St. Pius X Seminary

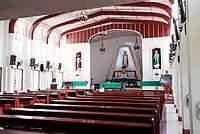
The Chapel

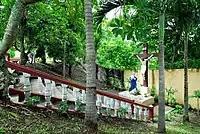

The erection of the Diocese of Capiz on 28 May 1951 brought a need to train priests. But the meager financial resources of the young diocese made the proposed project a difficult one, considering that the bishop had no permanent residence yet. However, the late Bishop Antonio Frondosa, remained undaunted. Donors contributed to the bishop's residence, and for the 3.3 hectare lot for the seminary site. The first cornerstone of the Capiz Diocesan Seminary was laid on 13 August 1953, and the bishop's residence was inaugurated on the same day. On 3 September 1953, feast of St. Pius X, the first half of the seminary was blessed by Auxiliary Bishop Teofilo Camomot and Archbishop Jose Ma. Cuenco. Frondosa issued circular No. 3/57 on 31 May 1957 announcing the opening of the new diocesan seminary and appointing Jaime Sin as its first rector.